The Thing from Another World

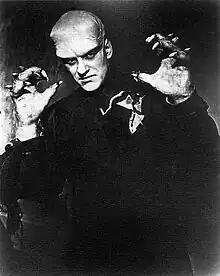
James Arness as The Thing

In Anchorage, journalist Ned Scott, looking for a story, visits the officer's club of the Alaskan Air Command, where he meets Captain Pat Hendry, his co-pilot and flight navigator. General Fogarty orders Hendry to fly to Polar Expedition Six at the North Pole, per a request from its lead scientist, Nobel laureate Dr. Arthur Carrington; Carrington has radioed that an unusual aircraft has crashed nearby. With Scott, Corporal Barnes, crew chief Bob, and a pack of sled dogs, Hendry pilots a Douglas C-47 Skytrain transport aircraft to the remote outpost.